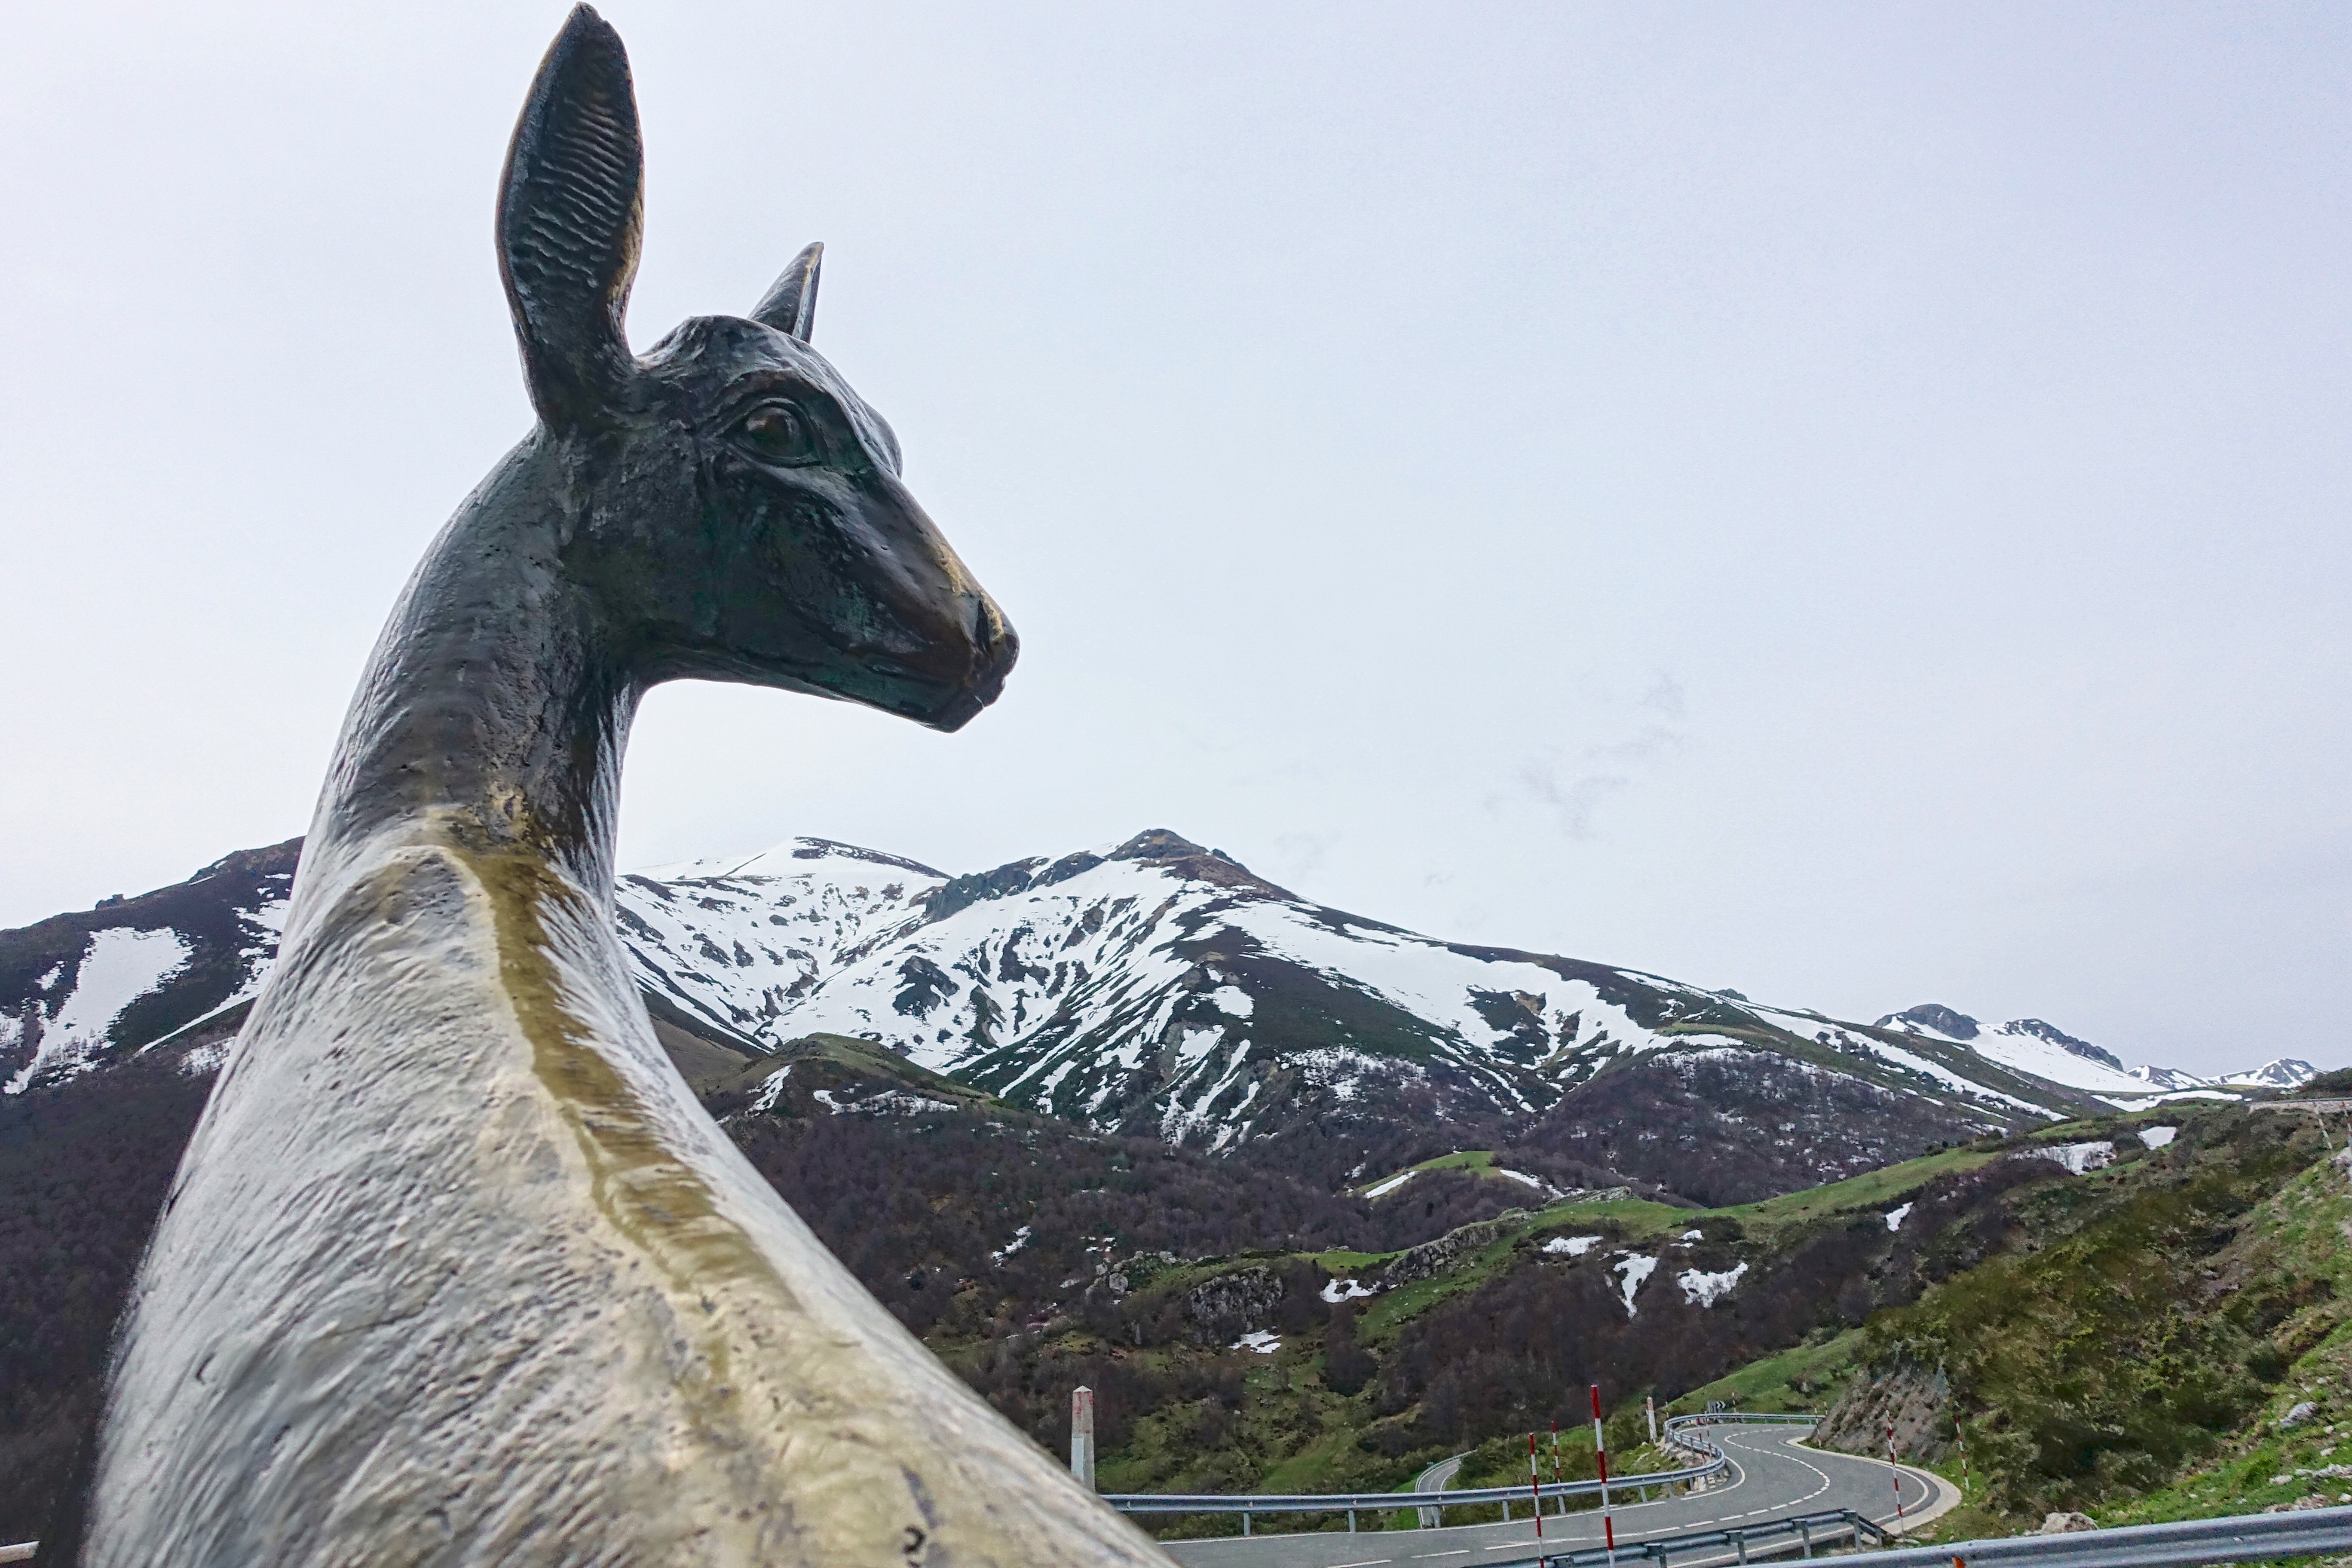
animal, deer, statue, llama, sculpture, mountains, bronze